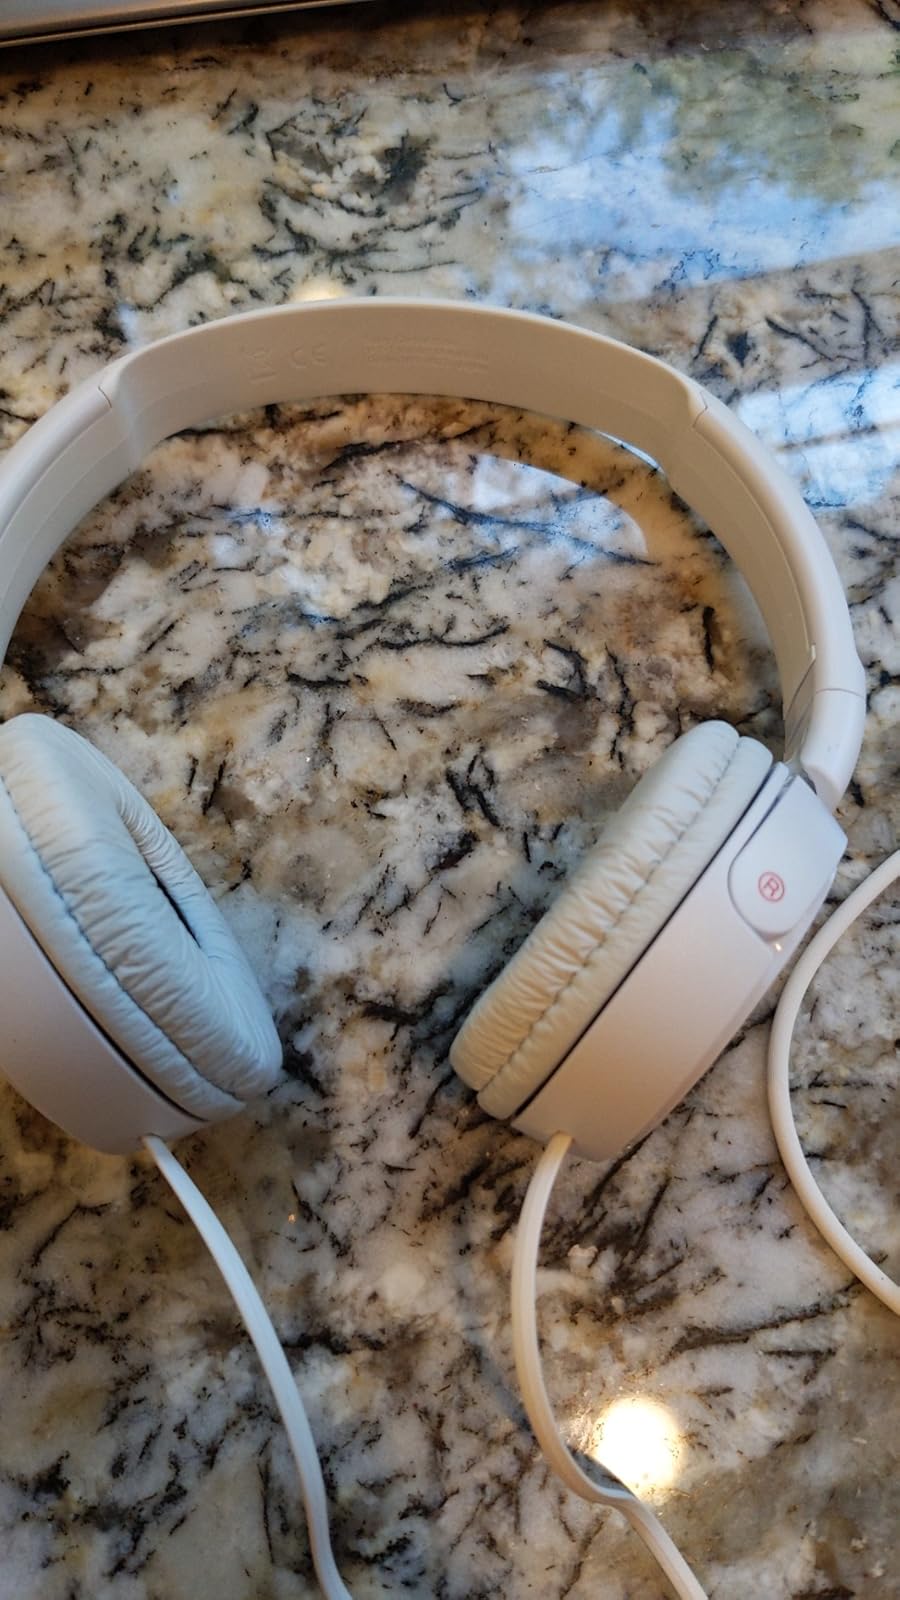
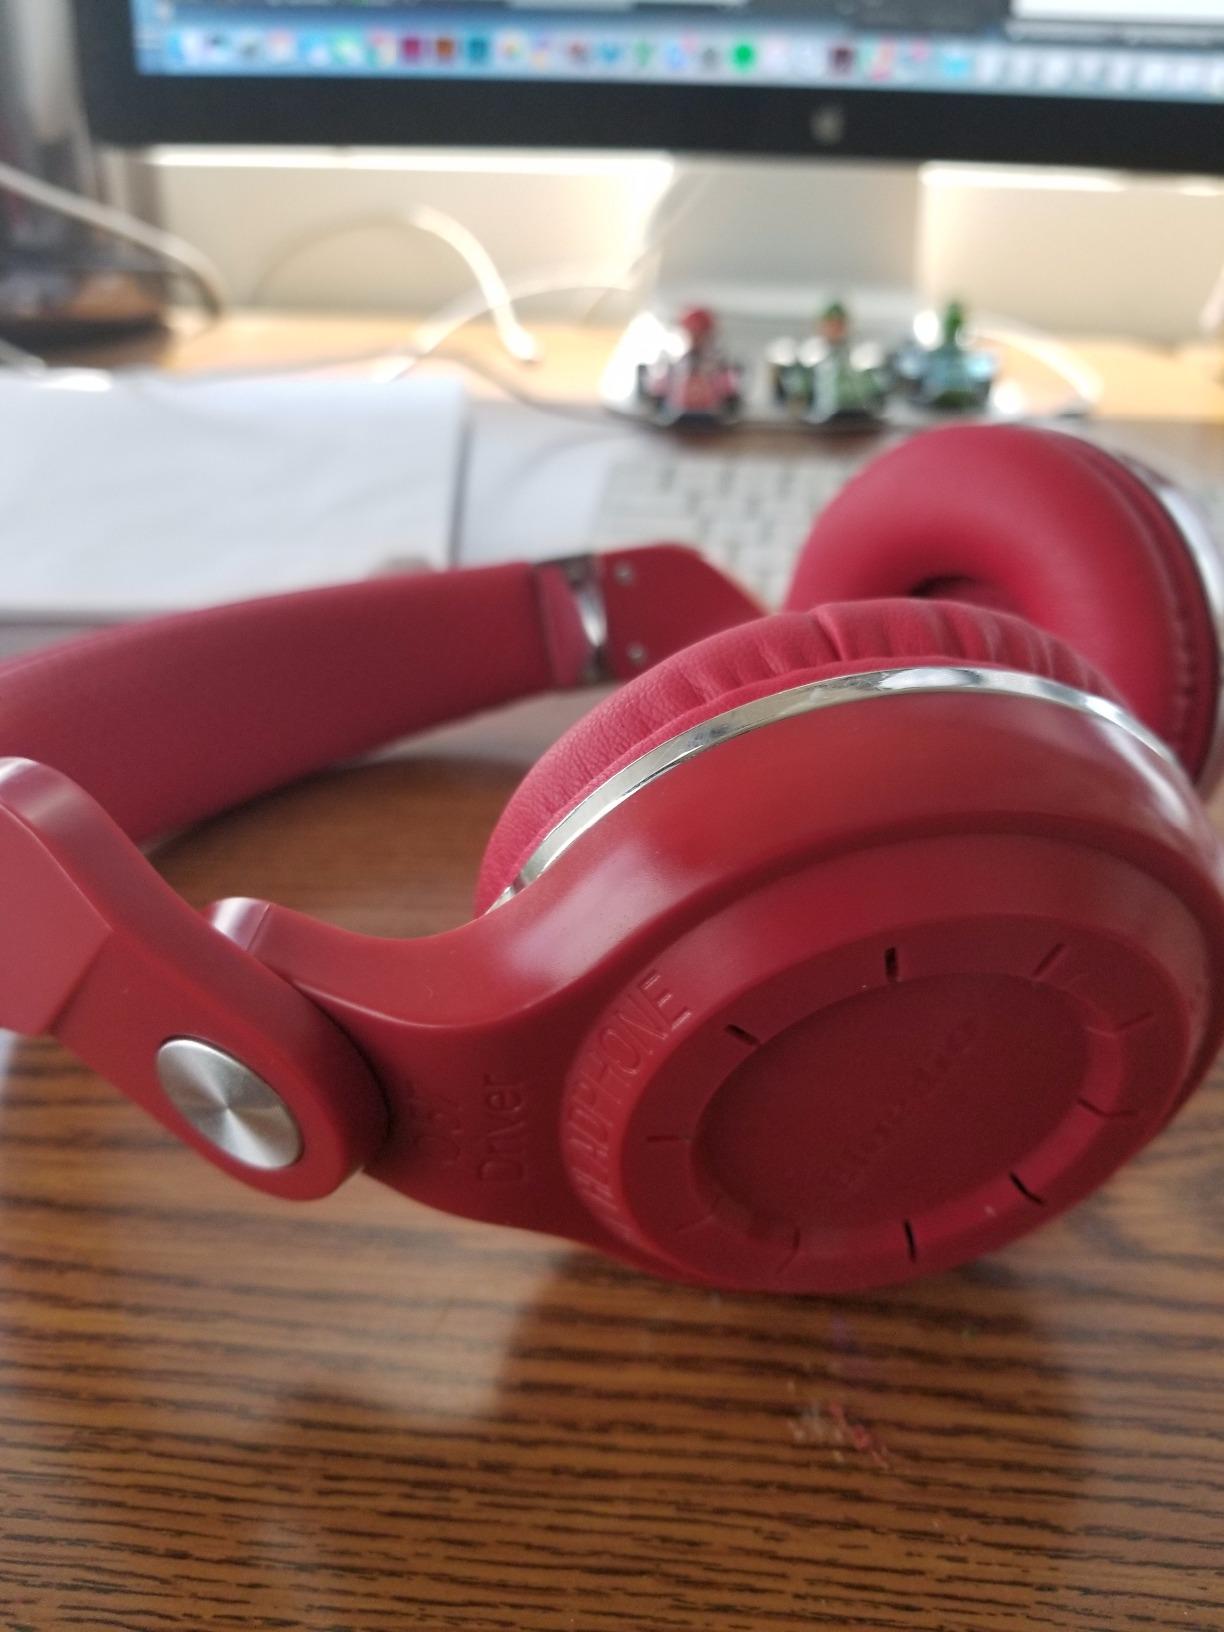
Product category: headphones
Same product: no